FV Antares

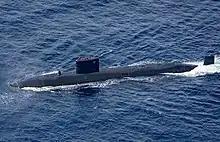
HMS "Trenchant"

"Antares" was a 55 ft wooden-hulled motor fishing vessel of 34 tons built in 1965 by J and G Forbes in Sandhaven, Aberdeenshire and registered in Campbeltown. On 19 November 1990 "Antares" left her home port of Carradale to fish in the Firth of Clyde, returning daily to the port of Largs to offload her catch. Aboard were owner and skipper Jamie Russell, 33, Billy Martindale, 24, and Dugald John Campbell, 20 all from Carradale, and Stewart Campbell, 29, from Campbeltown. On 21 November "Antares" sailed to fish in the deep waters in Bute Sound, north-east of the Isle of Arran, where two other fishing vessels, "Heroine" and "Hercules III" were also fishing.